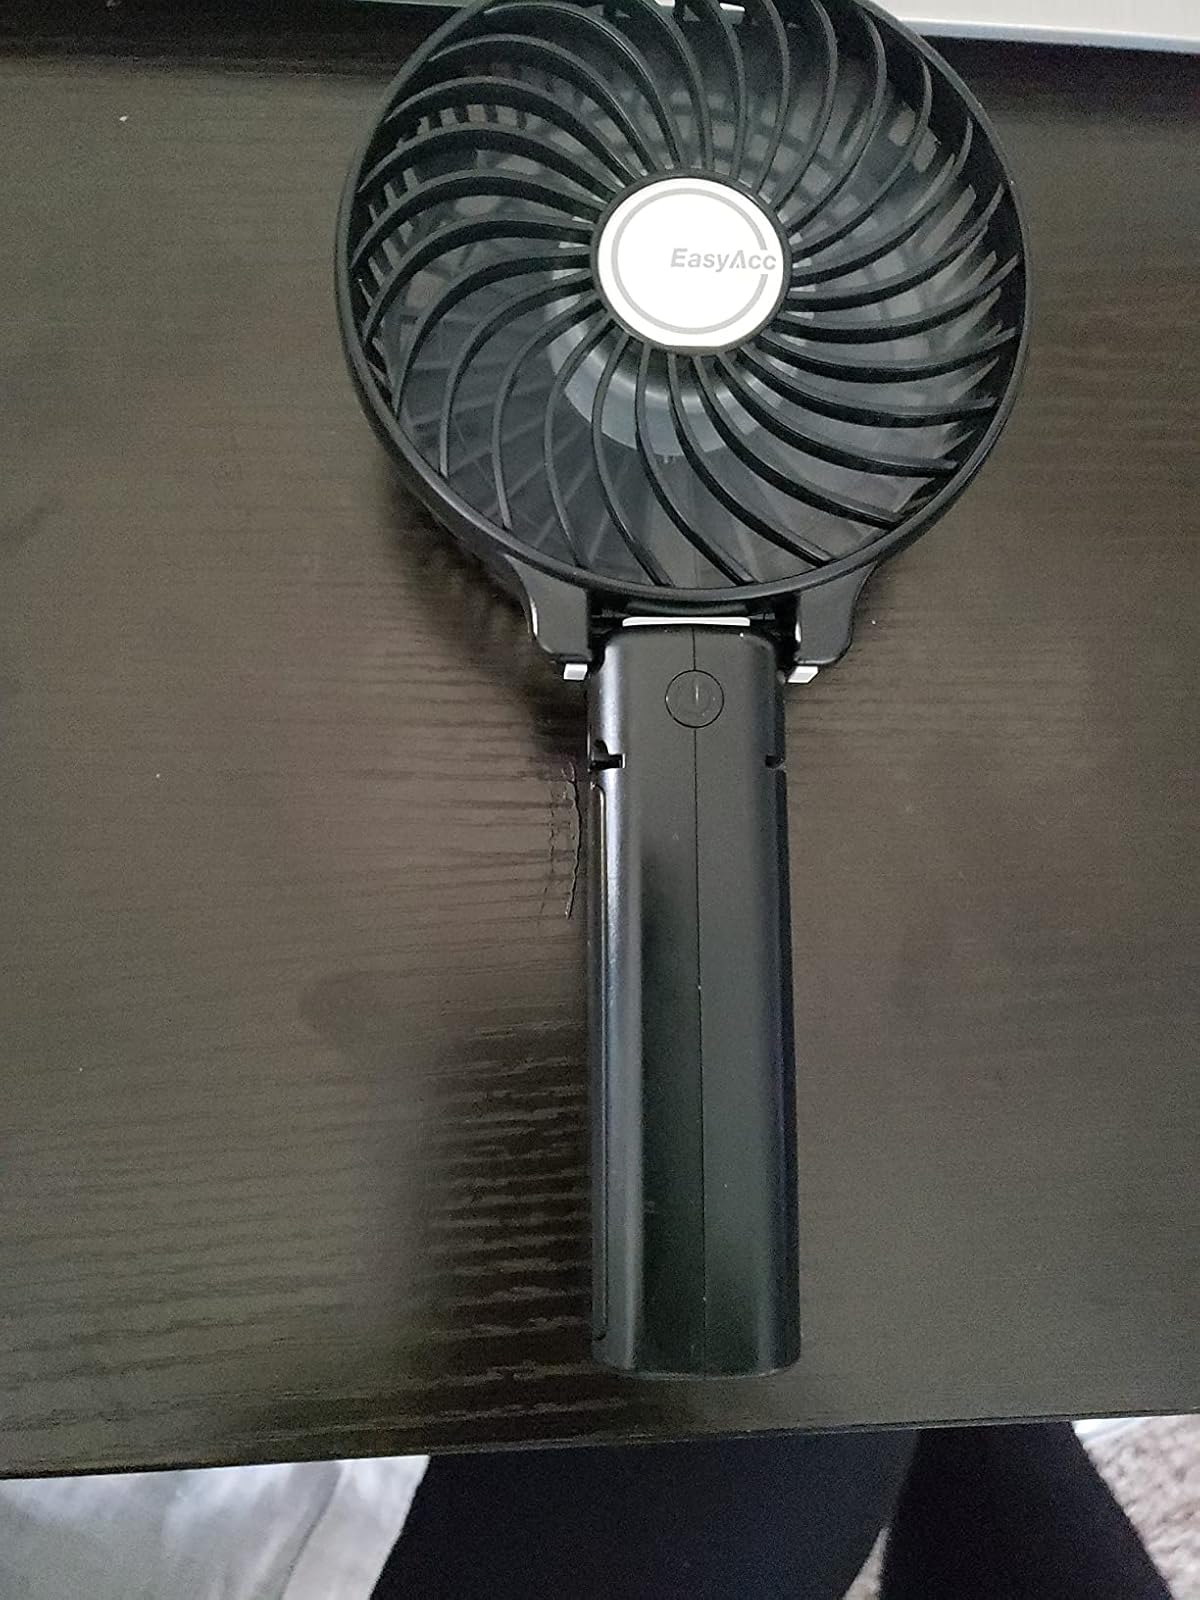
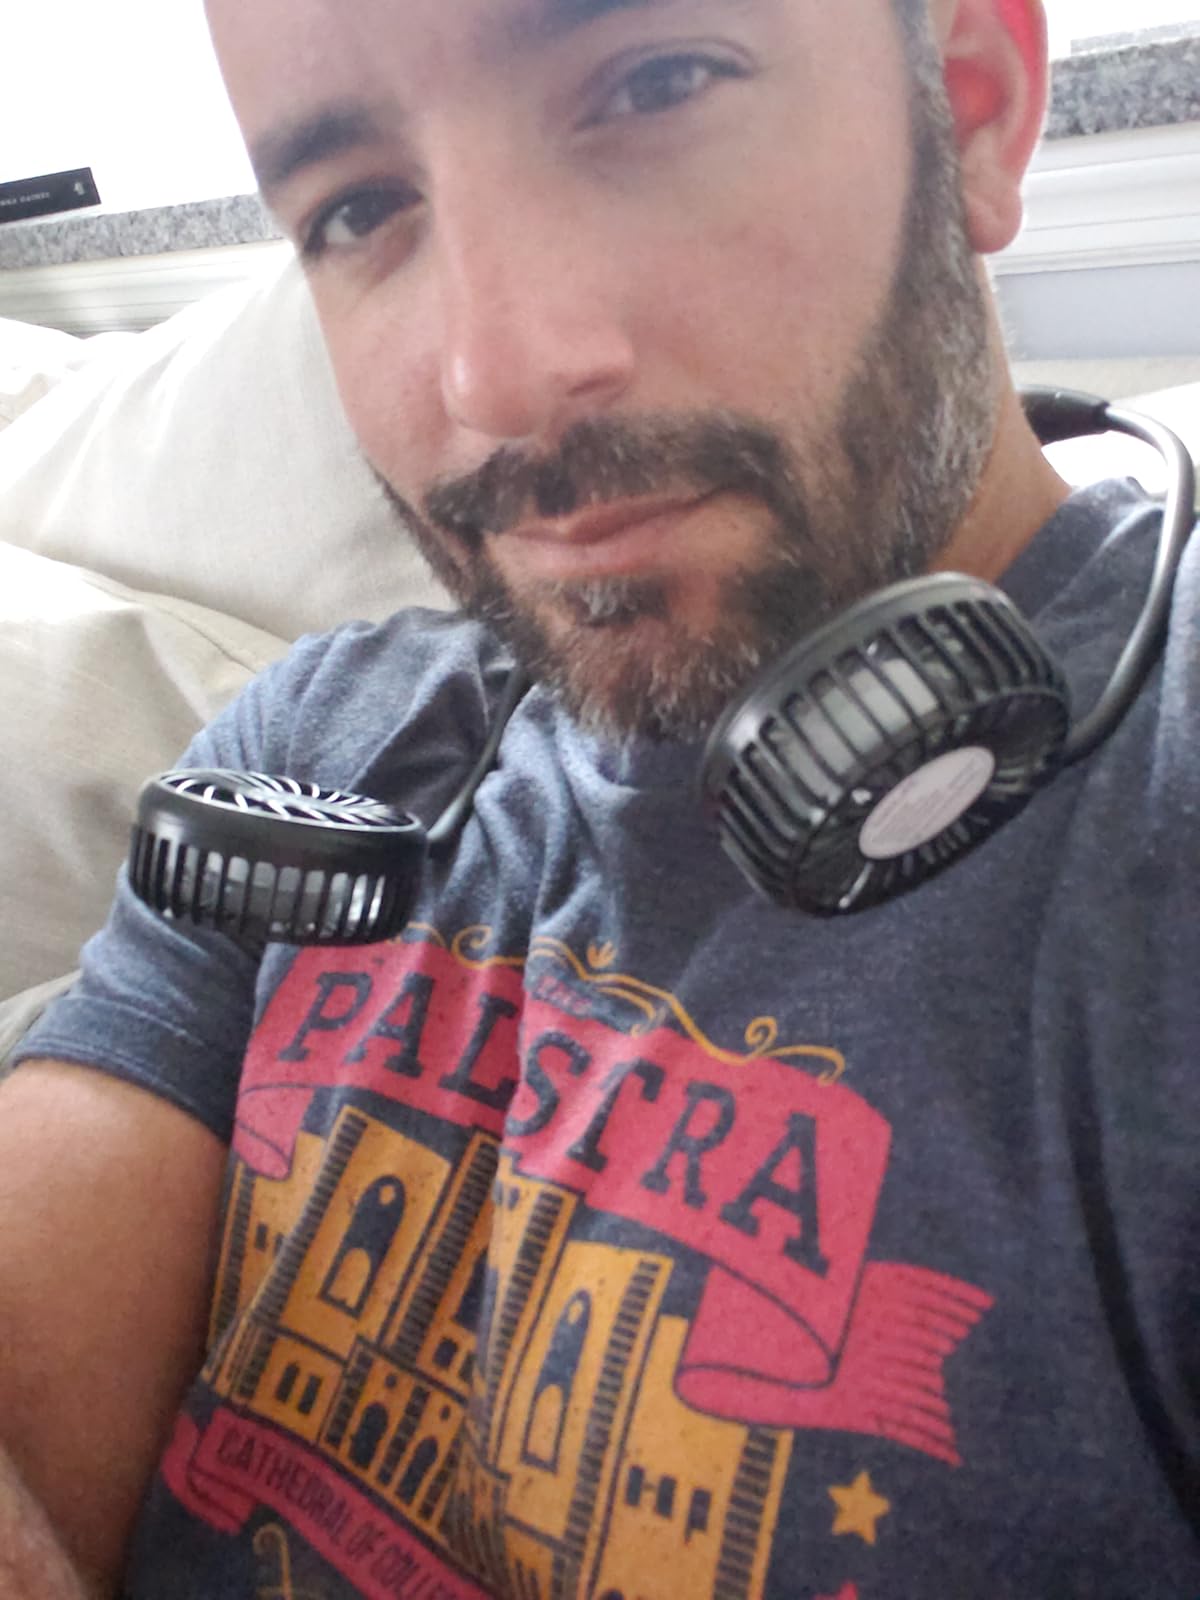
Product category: fan
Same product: no